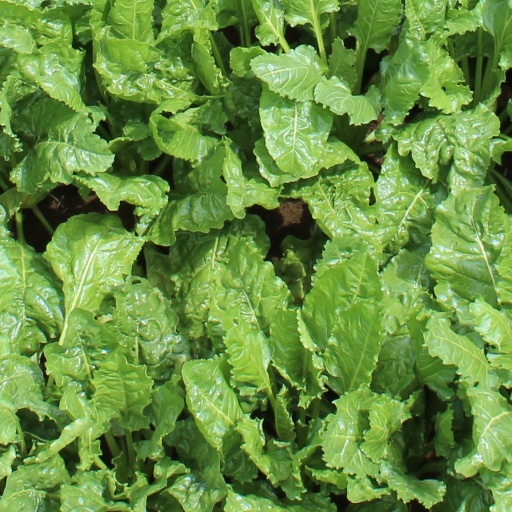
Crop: sugar beet